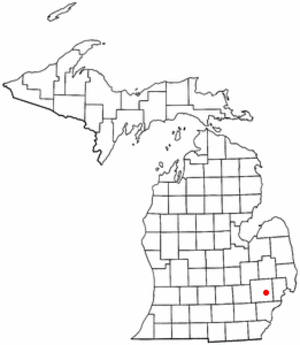
Pontiac (Michigan)
Pontiacs beliggenhed i Michigan
Pontiac er en amerikansk by og administrativt centrum i det amerikanske county Oakland County, i staten Michigan. I 2006 havde byen et indbyggertal på 67.124.